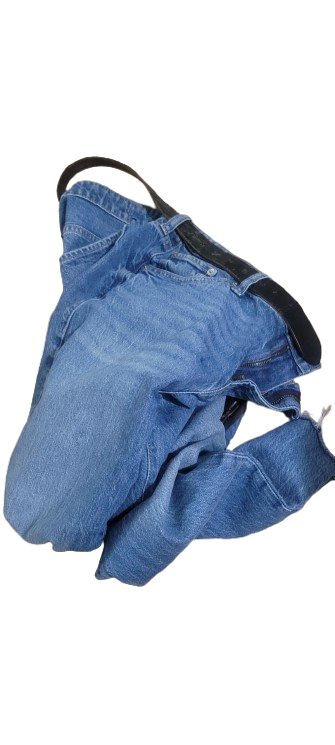
Waste category: clothes